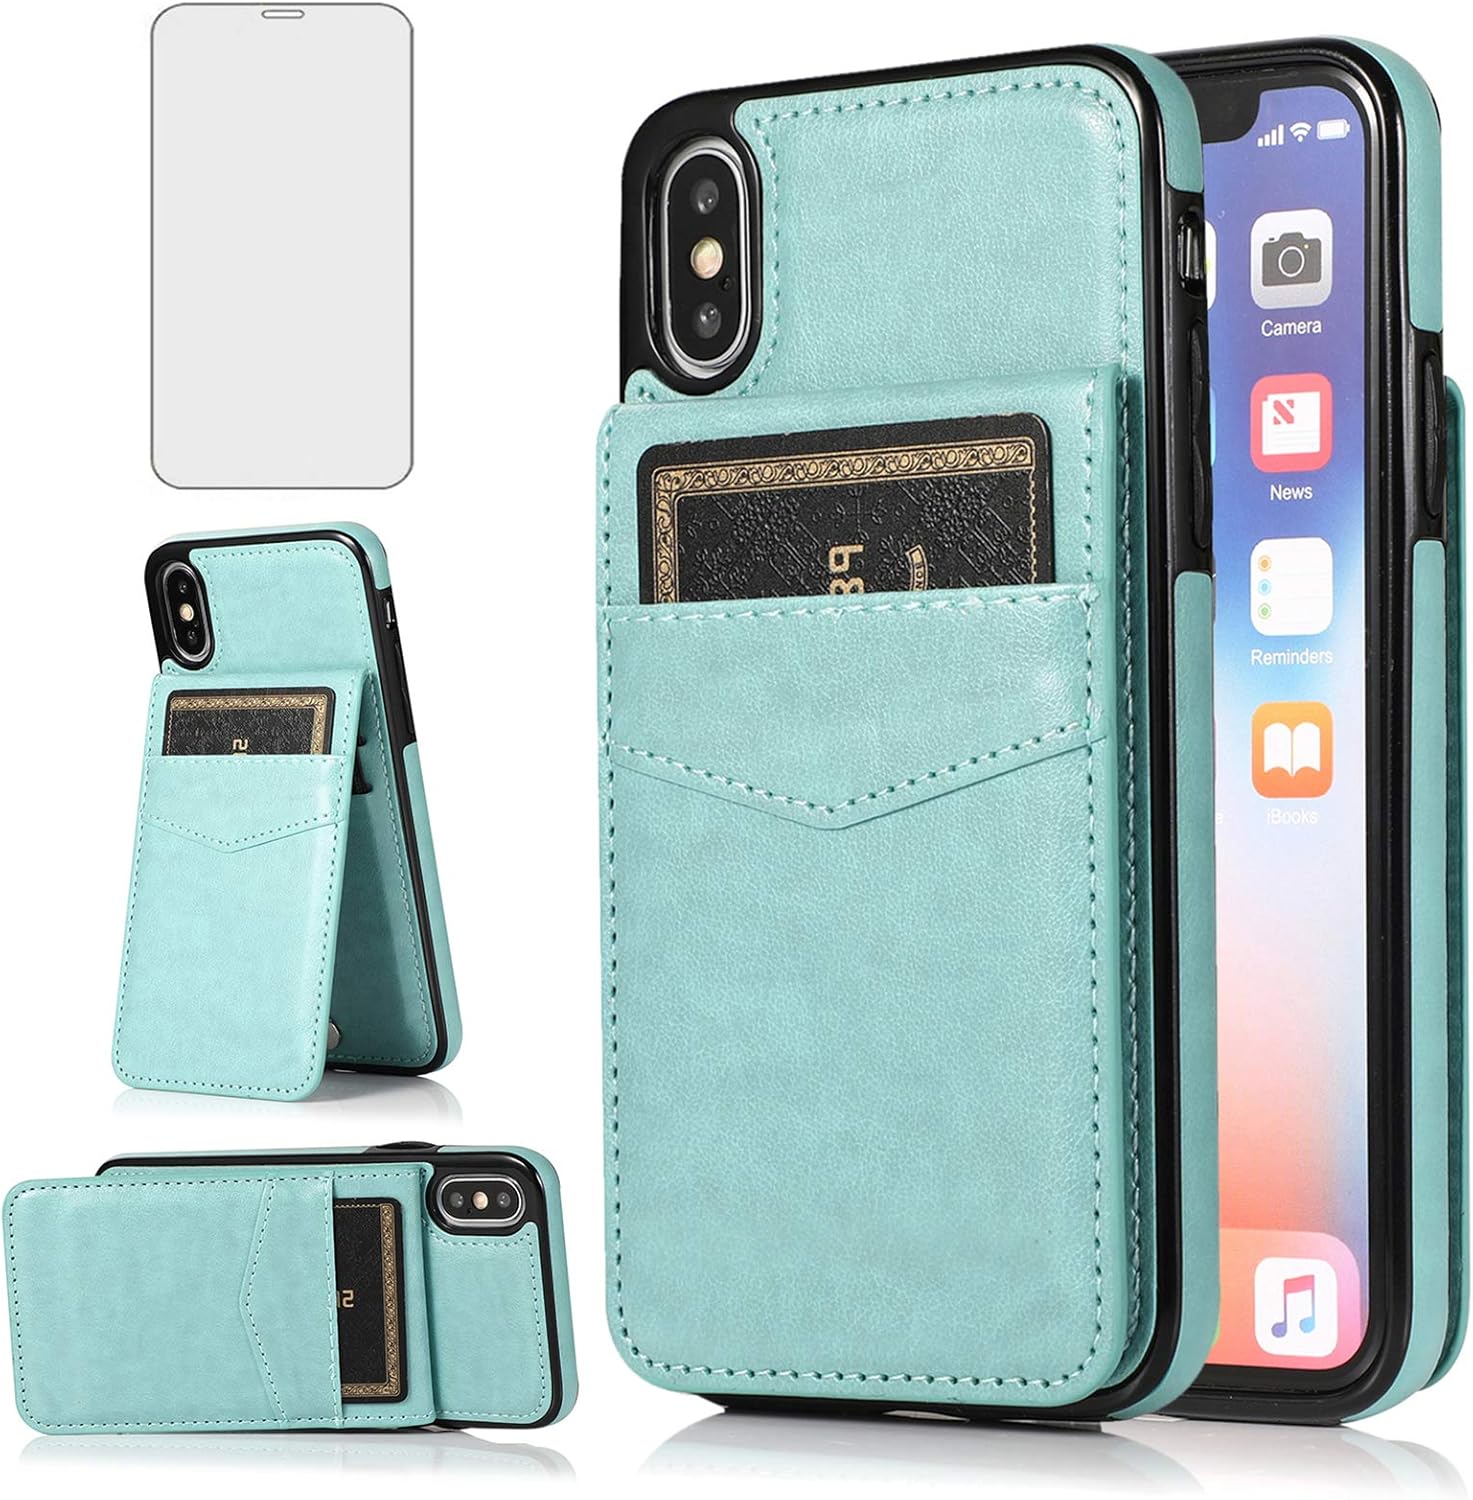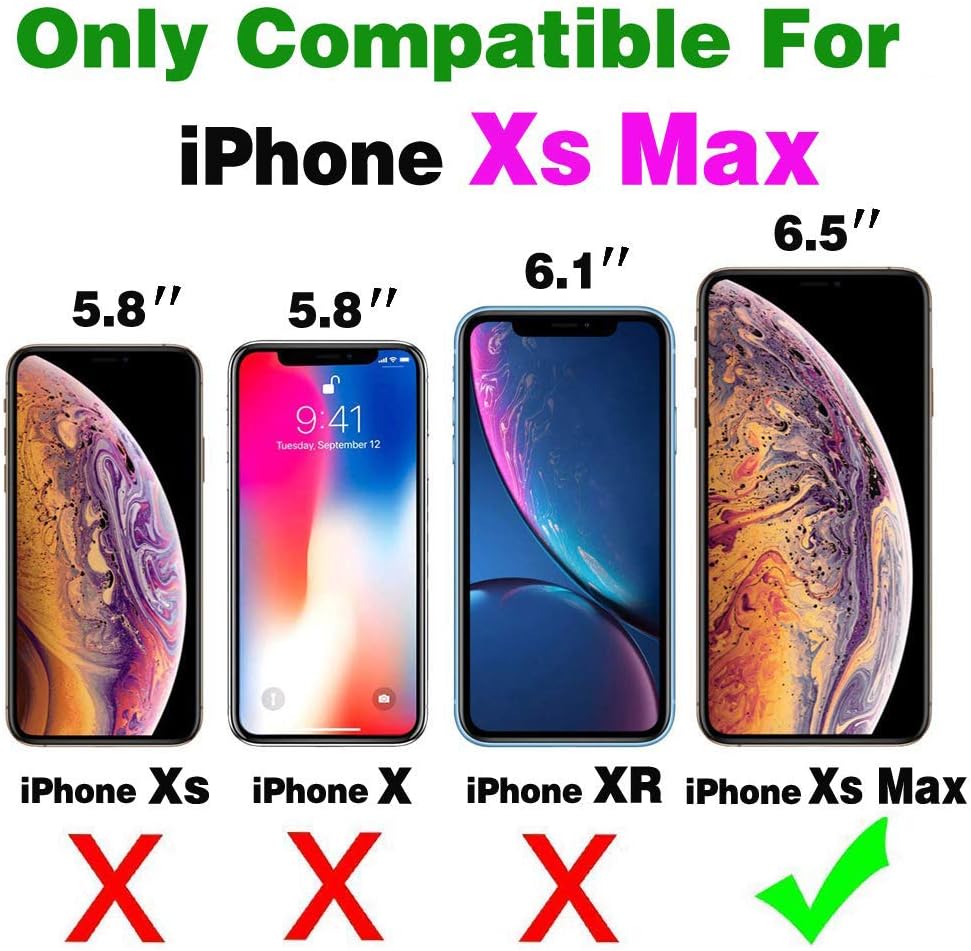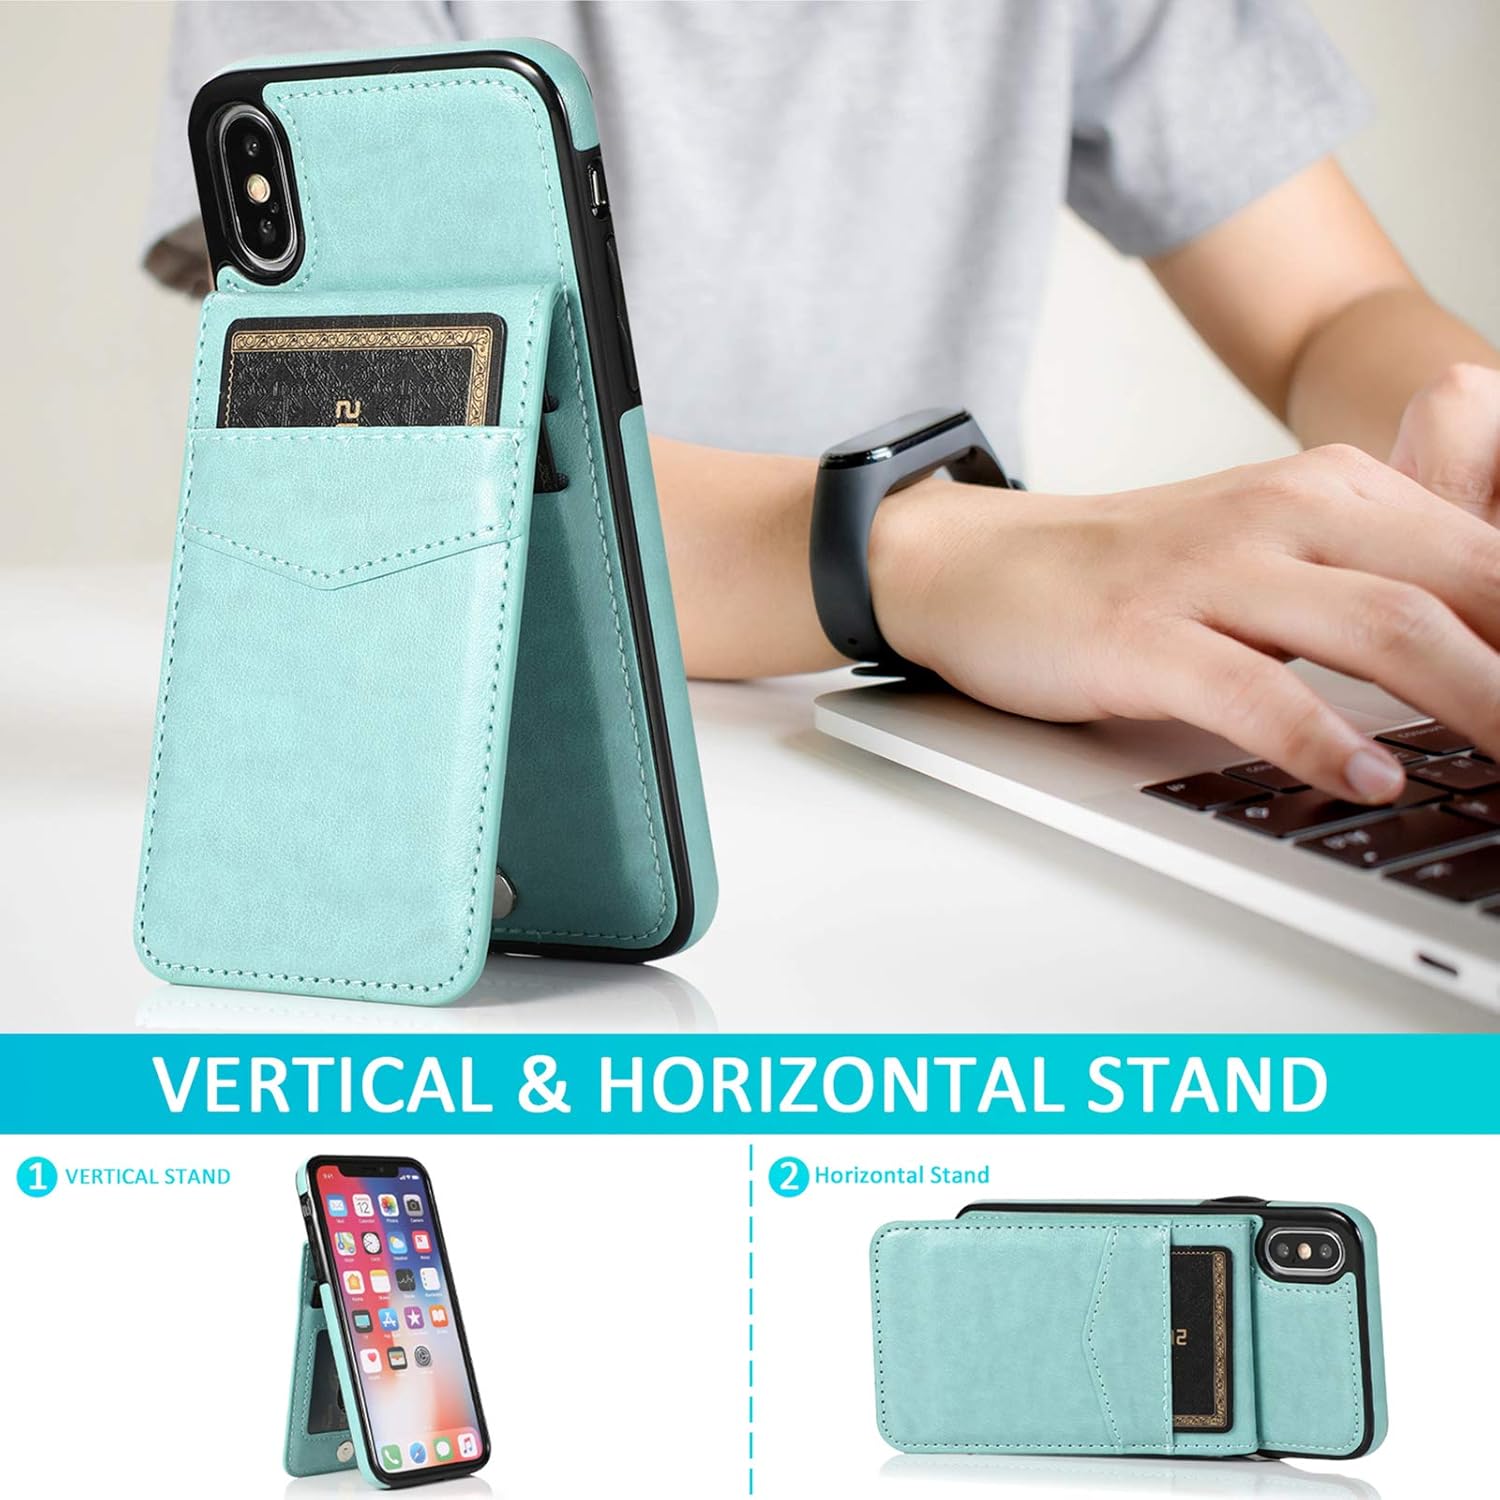
Phone Case for iPhone Xs Max with Tempered Glass Screen Protector Credit Card Holder Wallet Cover Stand Leather Cell Accessories i X XR Xsmax 10x SX Xmax 10xs 10s 10 Plus Xmaxs Cases Women Men Green
Category: Cell Phones & Accessories
Features: 1.【Compatible With】：Only compatible with iPhone Xs Max 6.5 inch, NOT compatible with iPhone XS / XR or other devices. 2.【Gift】: We will send the phone case with 1 piece tempered glass screen protector [Case Friendly]. 3.【Card Holder】:5 cards can be placed inside the phone,and a frequently used can be 1 sheet placed outside. 4.【Vertical and Horizontal stand】:The Kickstand can be converted into a multi-angle comfortable view for reading, watching videos or facetime. 5.【Precise cutouts】 : Precise Cutouts for all Ports, Camera, Mic, Speaker. If there's any question, please feel free to contact us for best solution. We will reply you within 24 hours.
Features: 【Compatible Models】: Only compatible with iPhone Xs Max 6.5 inch, NOT compatible with iPhone XS / XR or other devices. | 【Gift】: We will send the phone case with 1 piece tempered glass screen protector [Case Friendly]. | 【Card Holder】:5 cards can be placed inside the phone,and a frequently used can be 1 sheet placed outside. | 【Vertical and Horizontal stand】:The Kickstand can be converted into a multi-angle comfortable view for reading, watching videos or facetime. | 【Premium Service】：Asuwish provides 24 hours professional & nice customer service. WARRANTY: *FREE REPLACEMENT* or *FULL REFUND* for defective products, if you have any doubts please feel free to contact us by mail,we will provide satisfied solutions to yo/